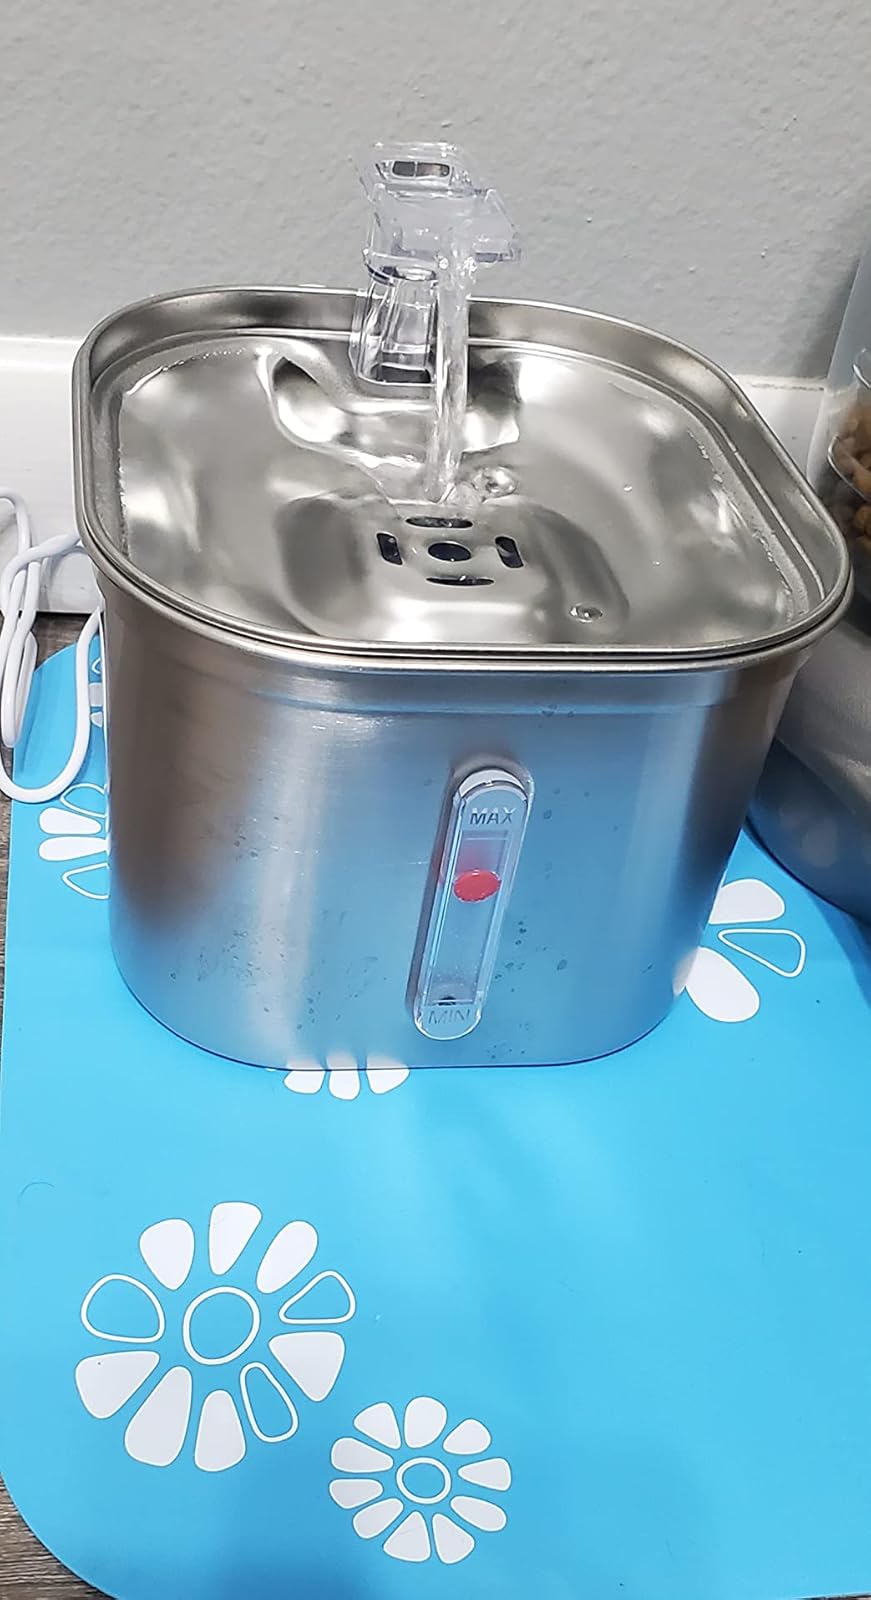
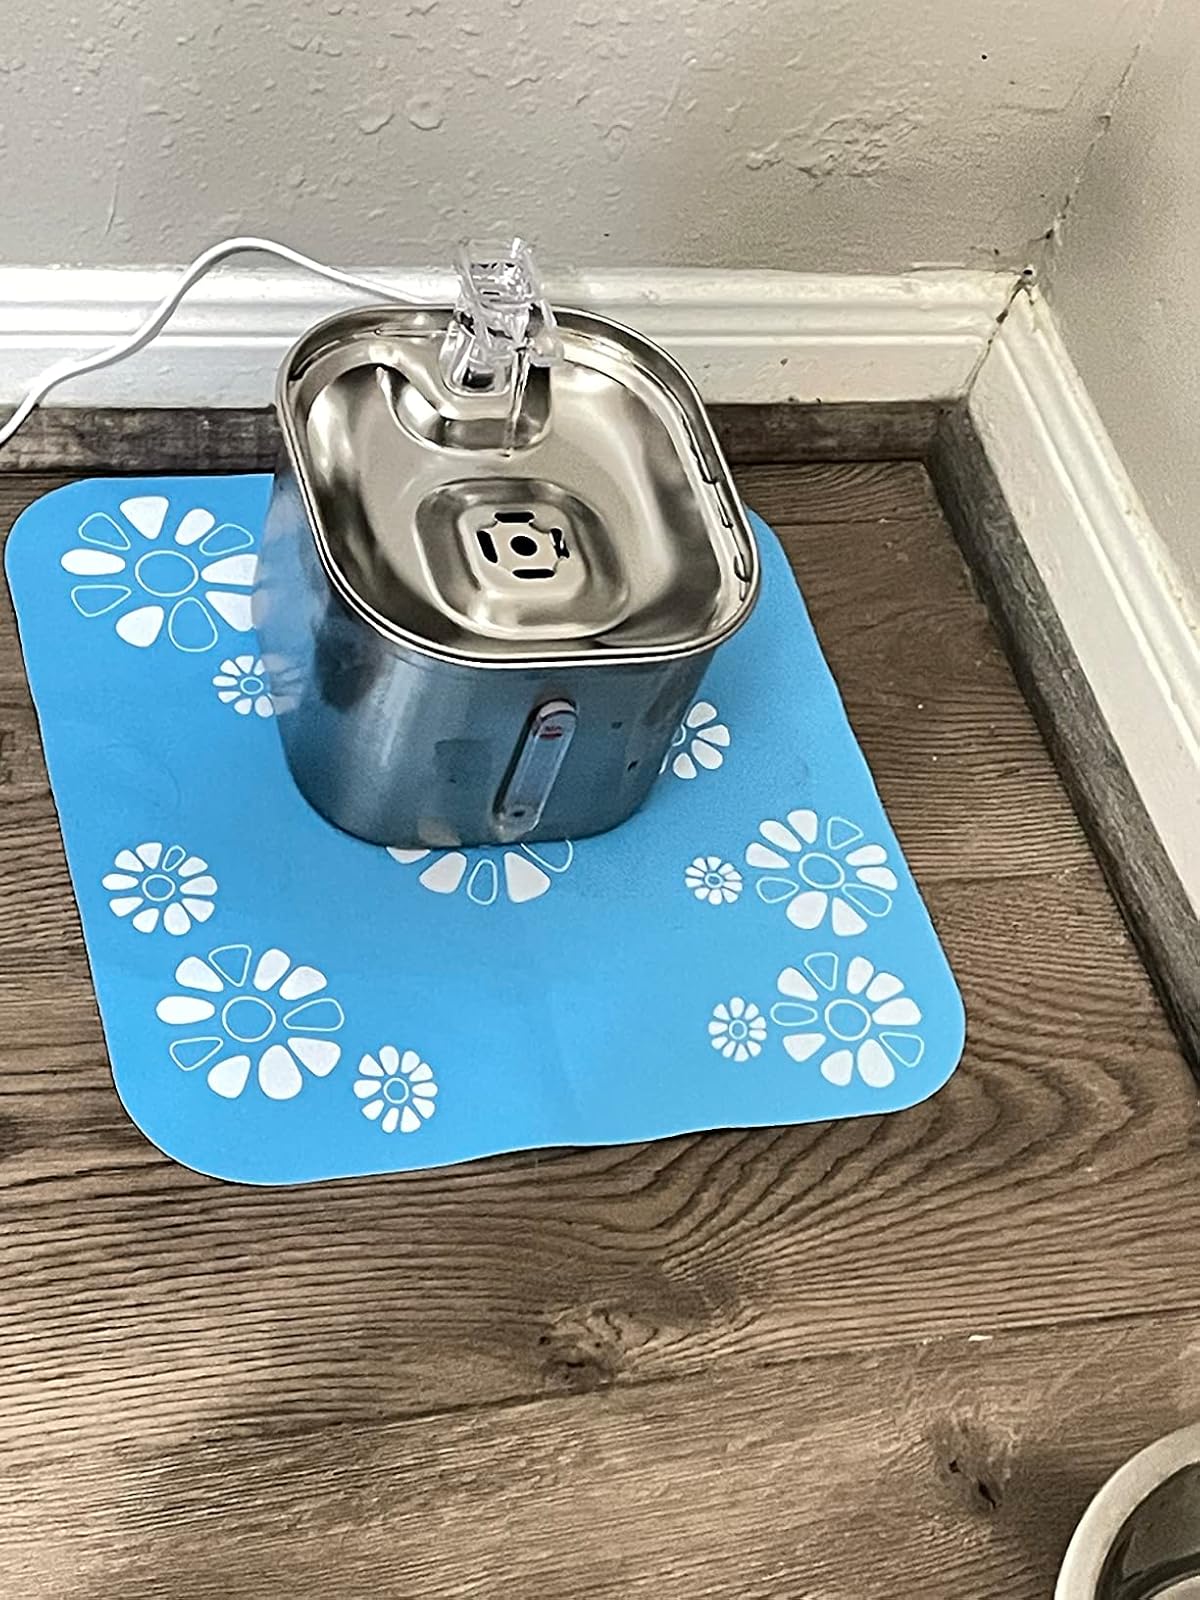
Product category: items_bowl
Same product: yes